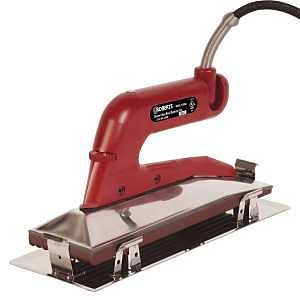
Roberts 10-282G-2 Deluxe Heat Bond, 120 V, 6.6 A, 800 W, PTFE
This best selling heat bond iron is the first choice of professionals worldwide. It's streamlined, low profile design provides even heat distribution for thorough melting and easy carpet seaming. The adjustable thermostat and heat shield to provide ideal heat for hot melt tape while protecting carpets from high-temperatures. Streamlined, low profile design allows for easy carpet seaming Even heat distribution for thorough melting Heat shield to prevent backings from overheating Non-stick coated for fast, easy cleanup "Comb Profile" forms ridges in adhesive for stronger carpet seams Three way cord guide keeps cord out of the way Stay cool handle and up-front thermostat make it easy-to-use
Brand: QEP
Category: Home & Garden > Household Appliances > Floor & Steam Cleaners > Carpet Steamers > Handheld Carpet Steamers